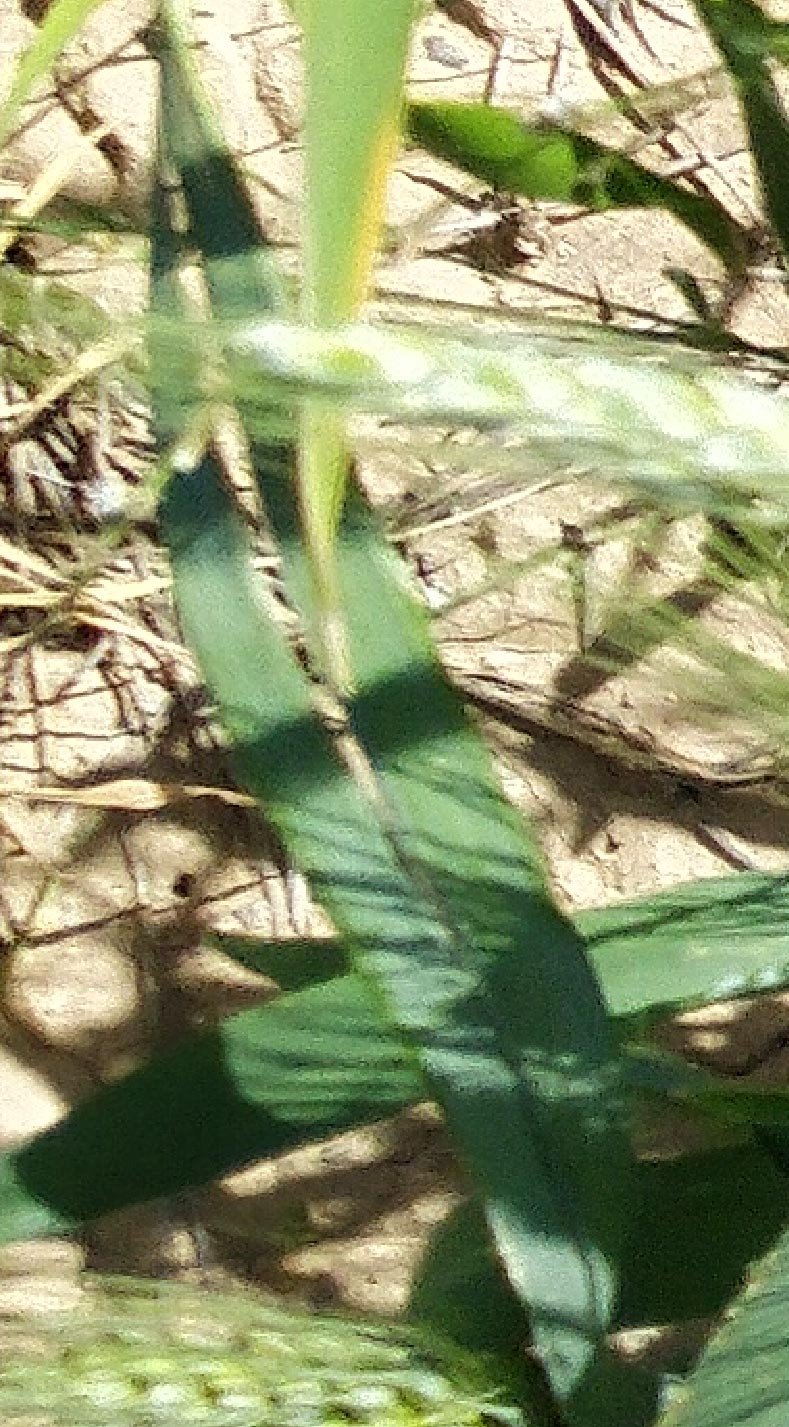
Label: Wheat___Healthy